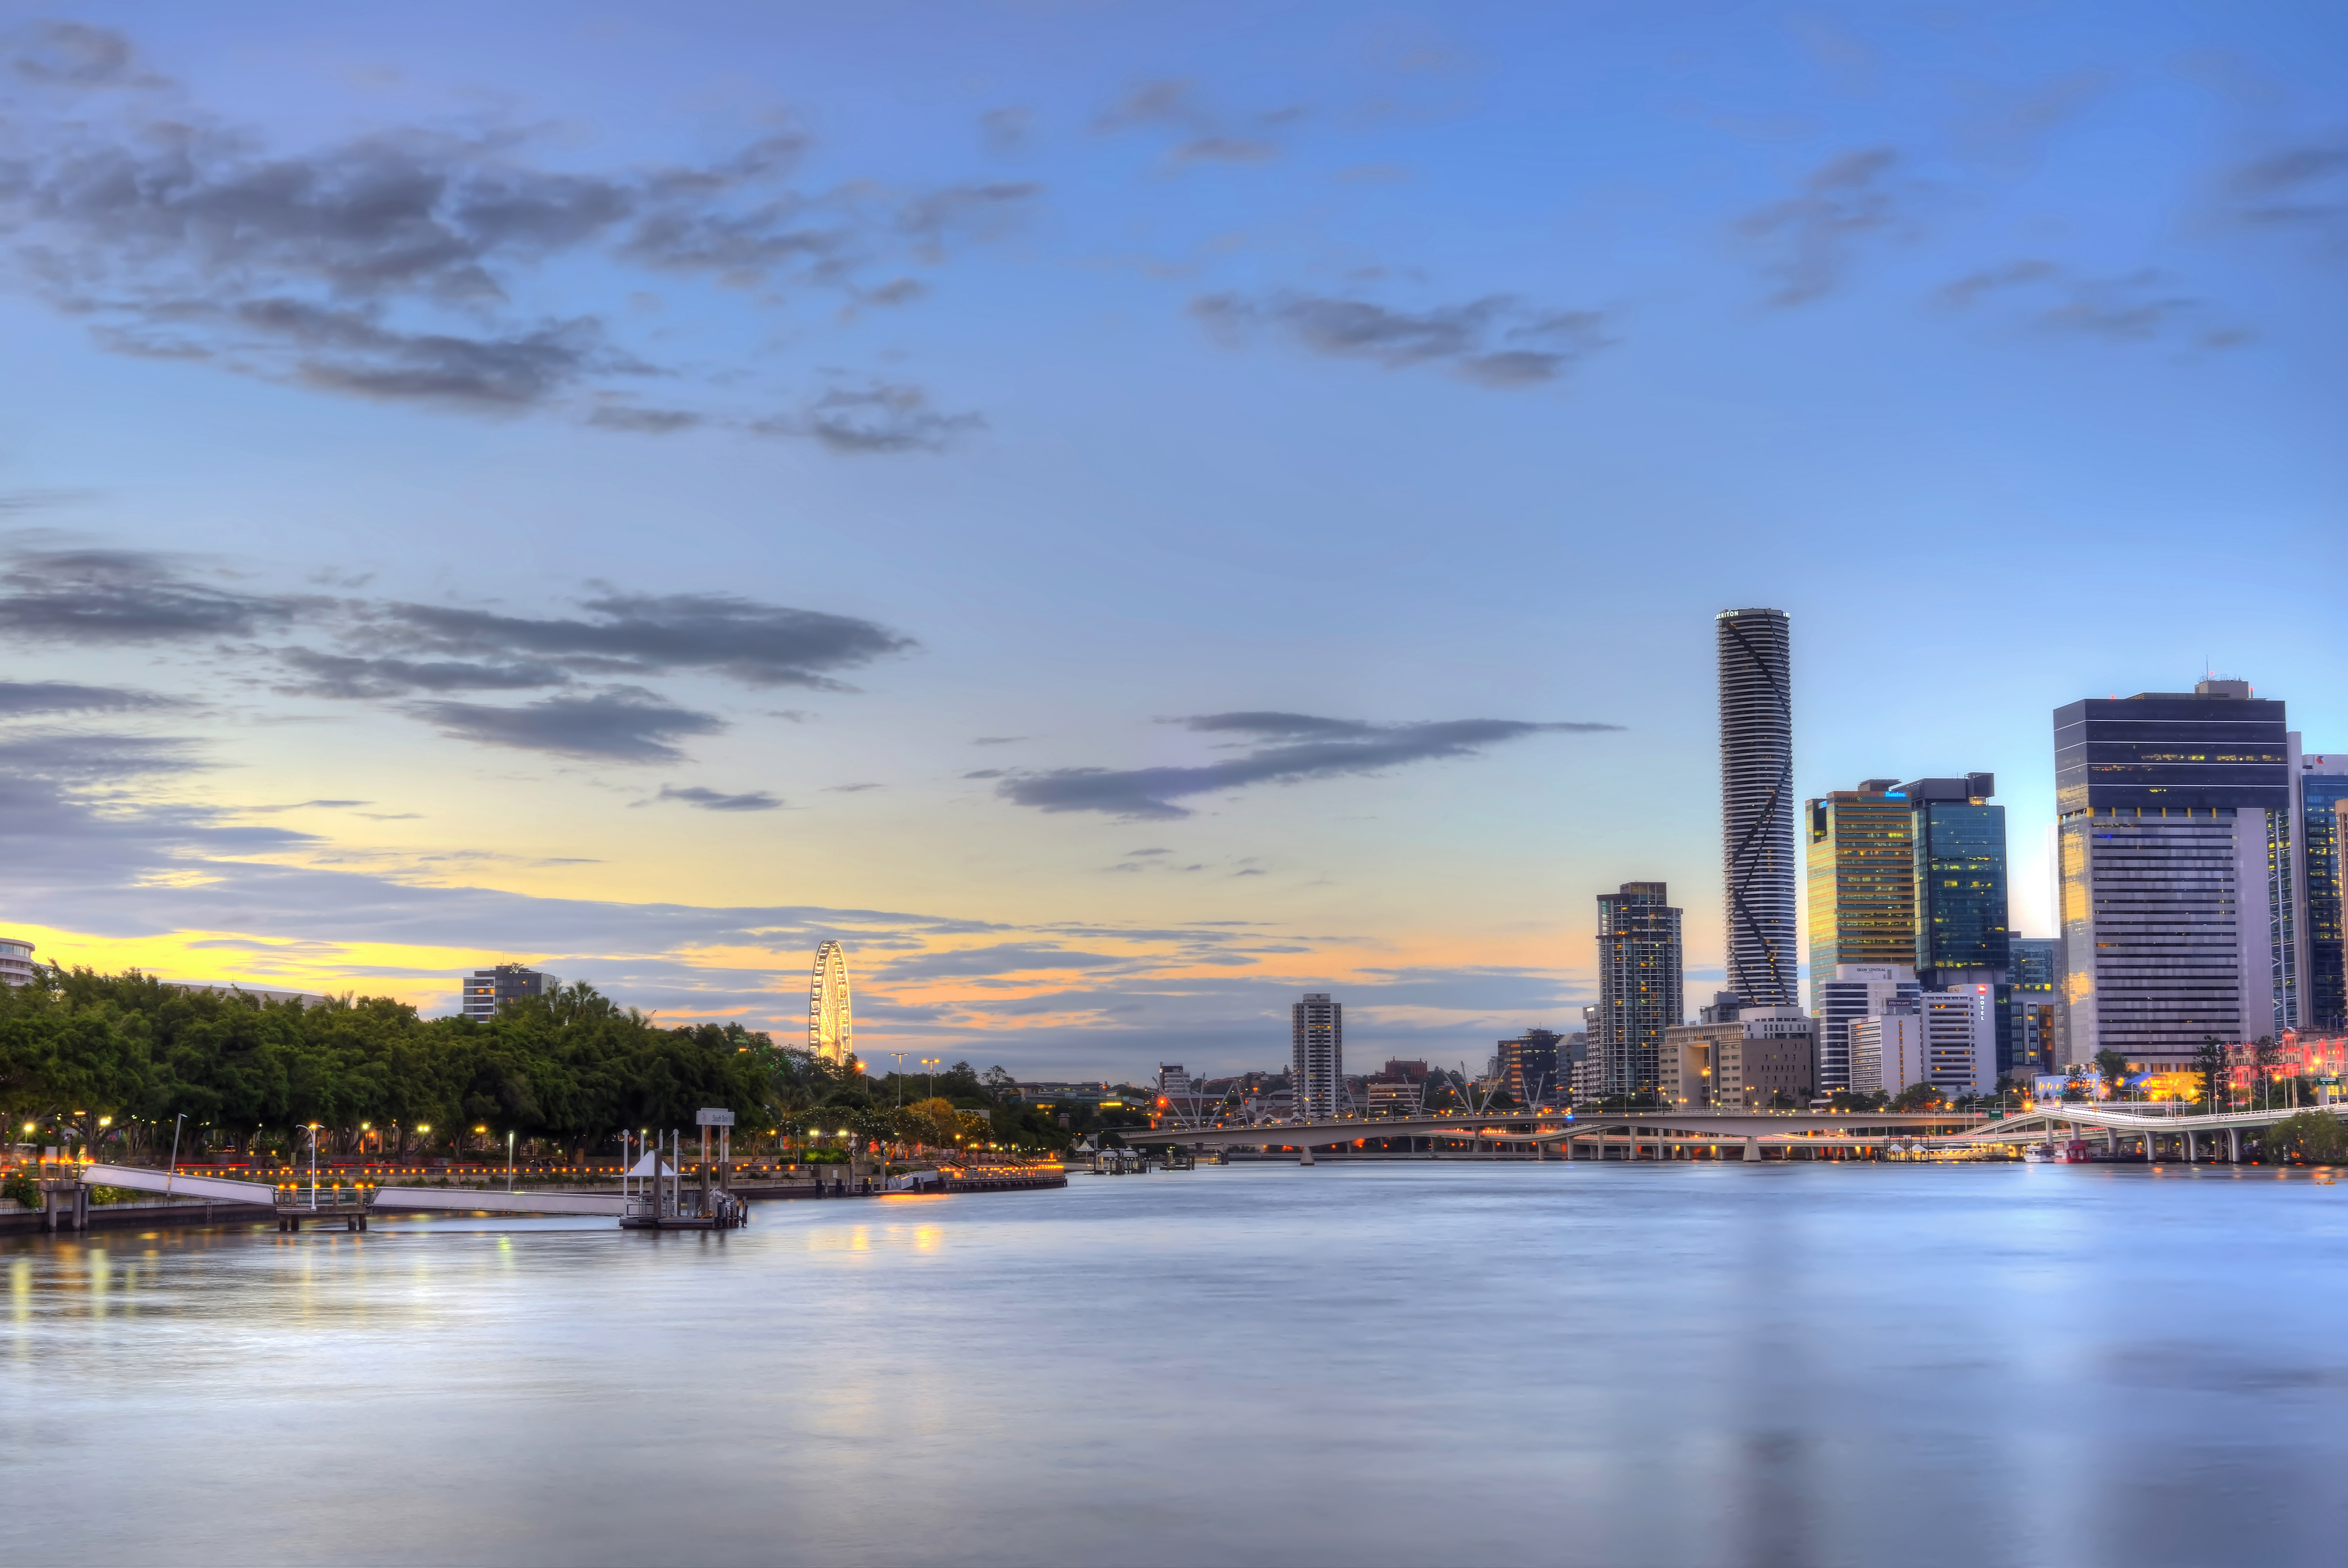
beach, sea, coast, horizon, cloud, sky, sunset, skyline, morning, dawn, city, skyscraper, river, cityscape, downtown, dusk, evening, reflection, nikon, australia, hdr, 50mm, sundown, southbank, d800, brisbane, urban area, geographical feature, human settlement